Ecological light pollution

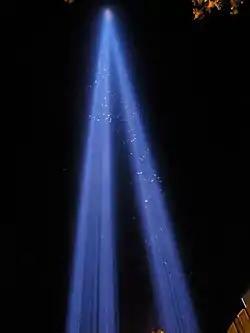
Migratory birds confused by the World Trade Center memorial searchlights.

The attraction of insects to artificial light is one of the most well-known examples of the effect of light at night on organisms. When insects are attracted to lamps they can be killed by exhaustion or contact with the lamp itself, and they are also more vulnerable to predators like bats.